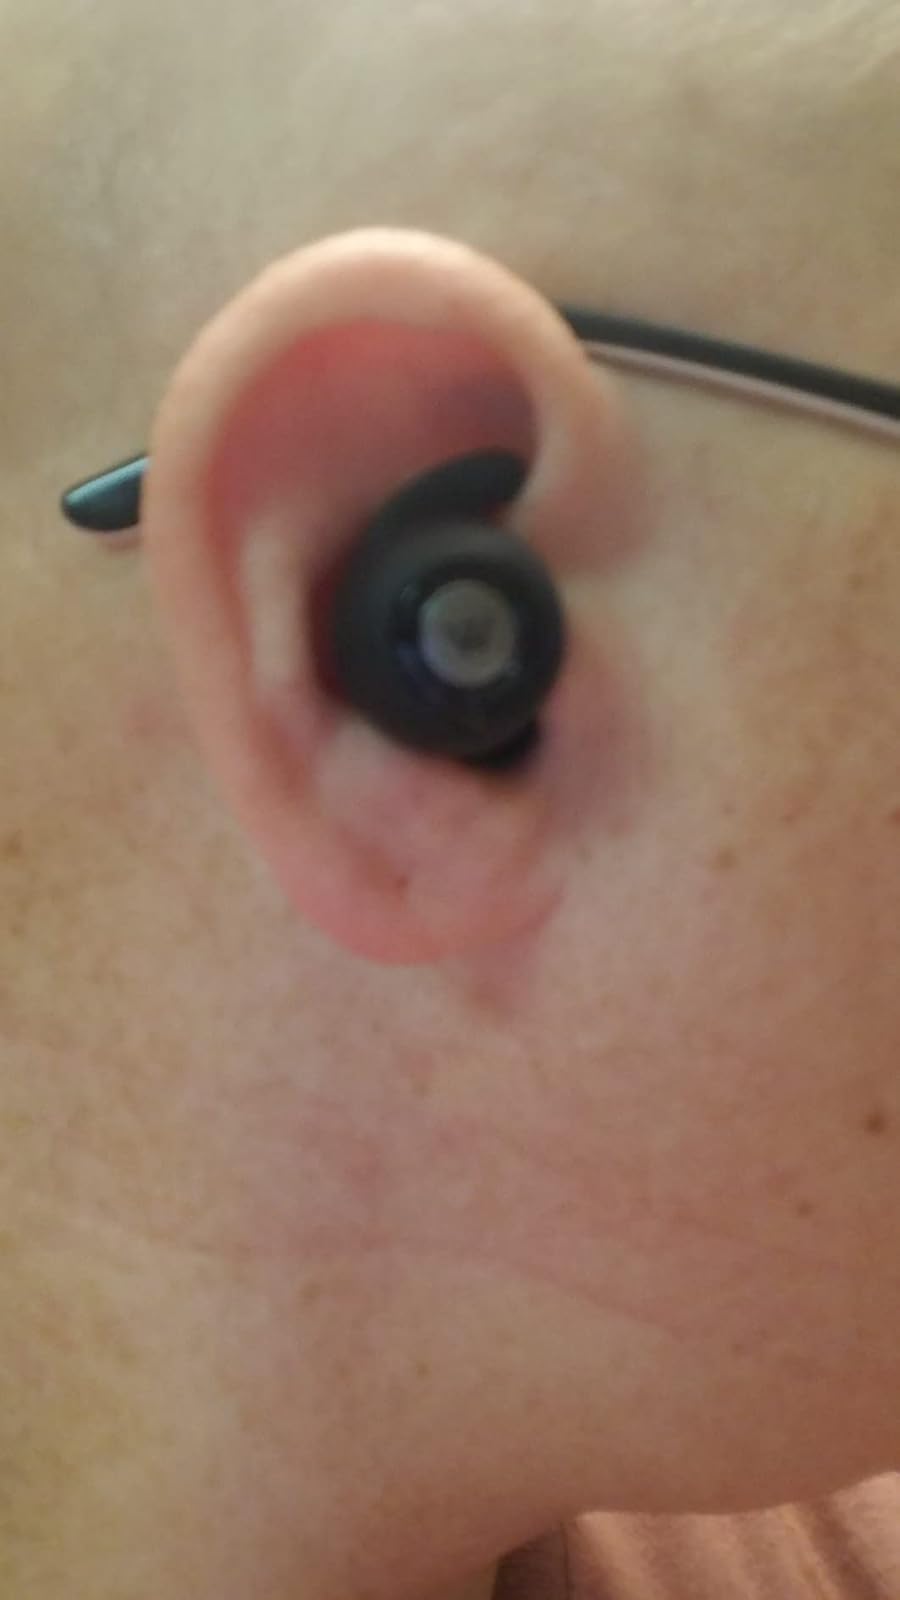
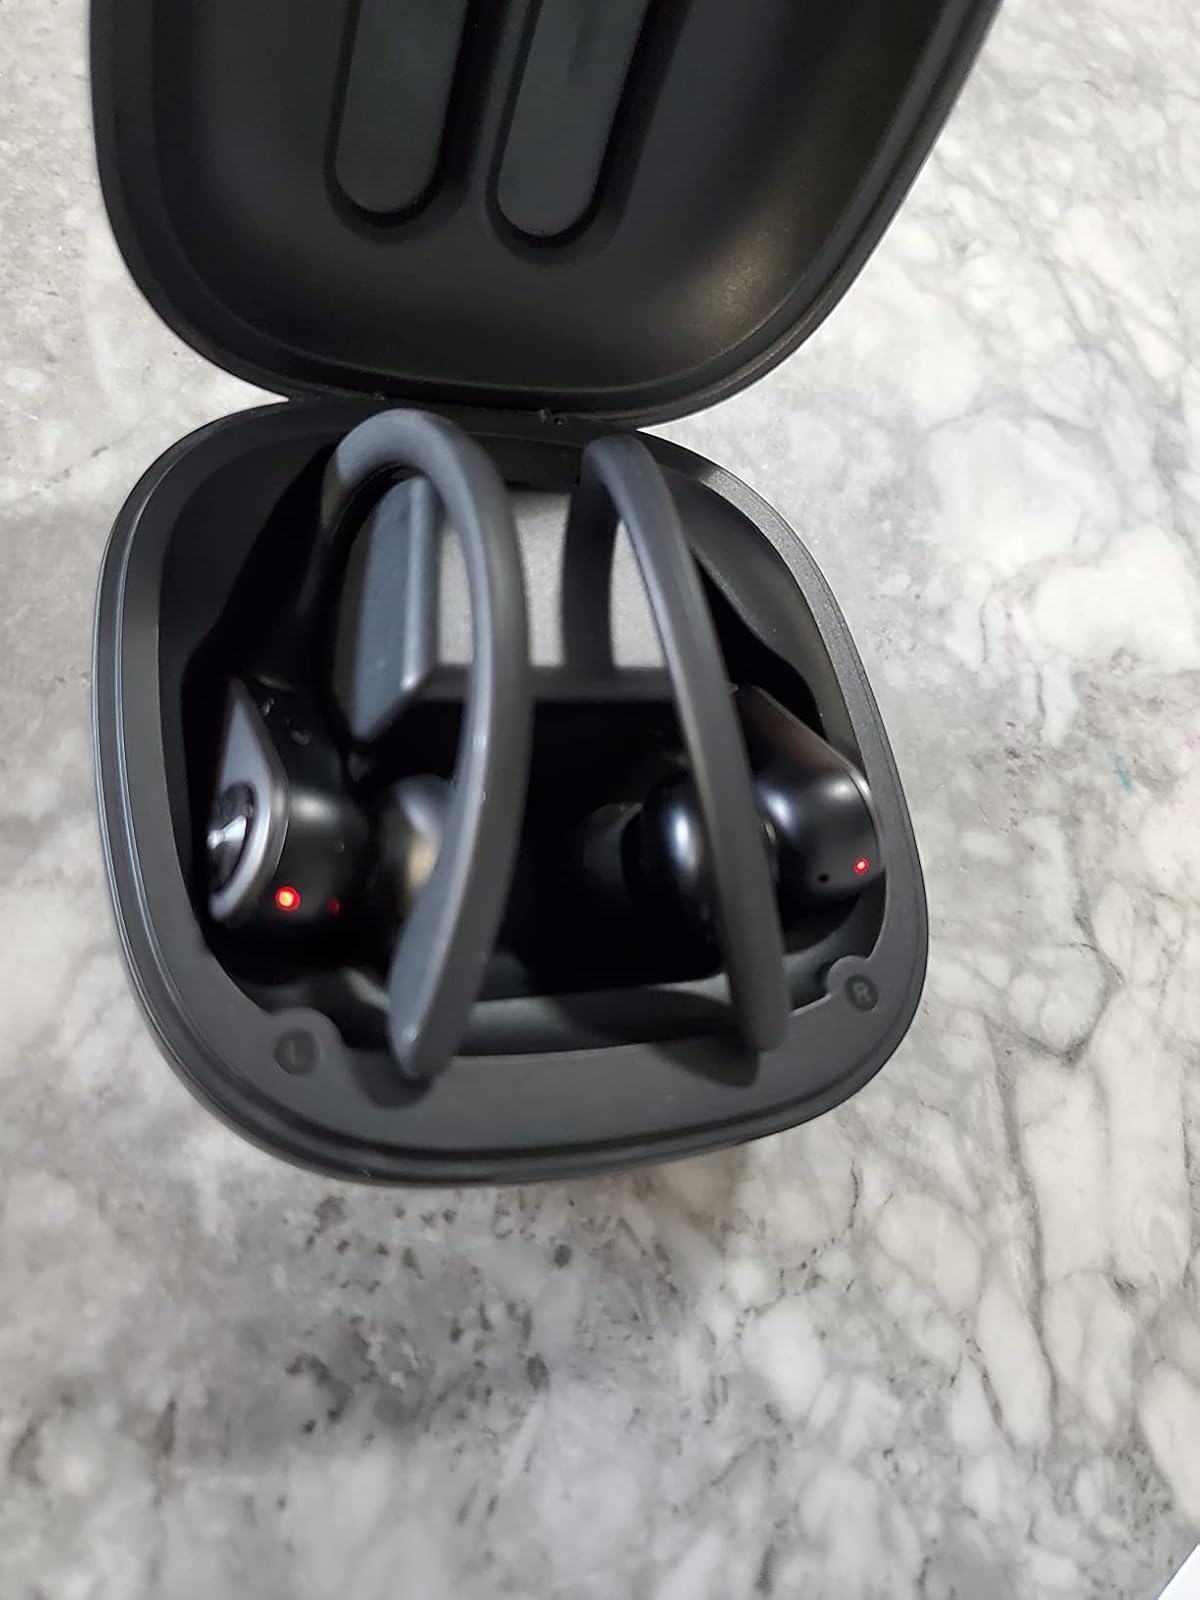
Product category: earbuds
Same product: no